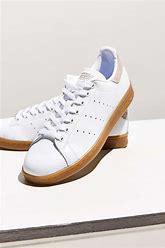
Brand: adidas
Model: originals Adidas Originals Stan Smith